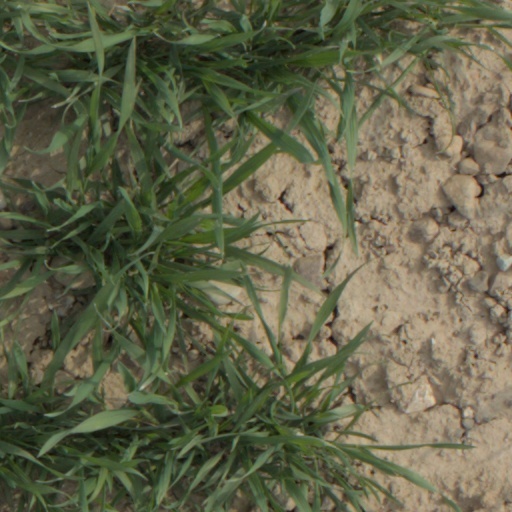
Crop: wheat